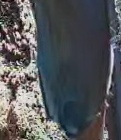
Face region: mouth_nostrils (mouth_chin_nostrils_and_profile)
Pain indicator: moderately_present